Denys Val Baker

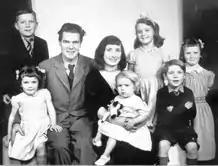
Denys, Jess, and family

His life in Cornwall really began in 1948 when he rented a small cottage at the foot of Trencrom Hill just outside St Ives. But as the family quickly grew, following the marriage with Jess, they moved from Trencrom to Penzance and then to Sennen Cove.